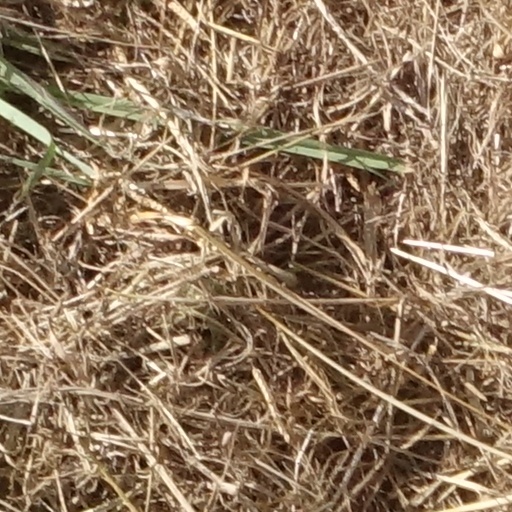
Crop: sorghum